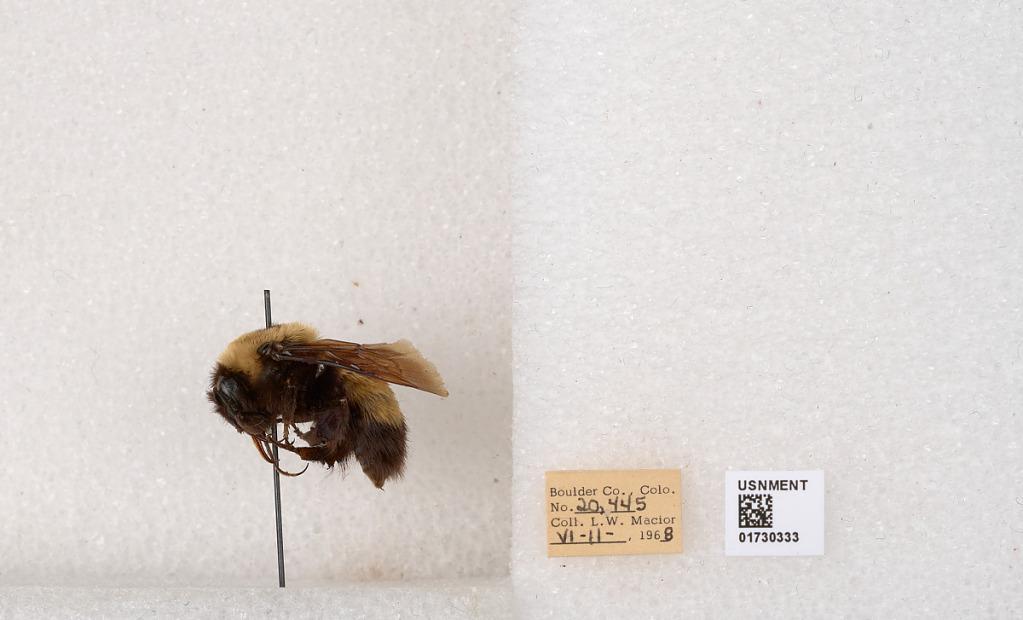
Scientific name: Bombus (Bombus) nevadensis Cresson